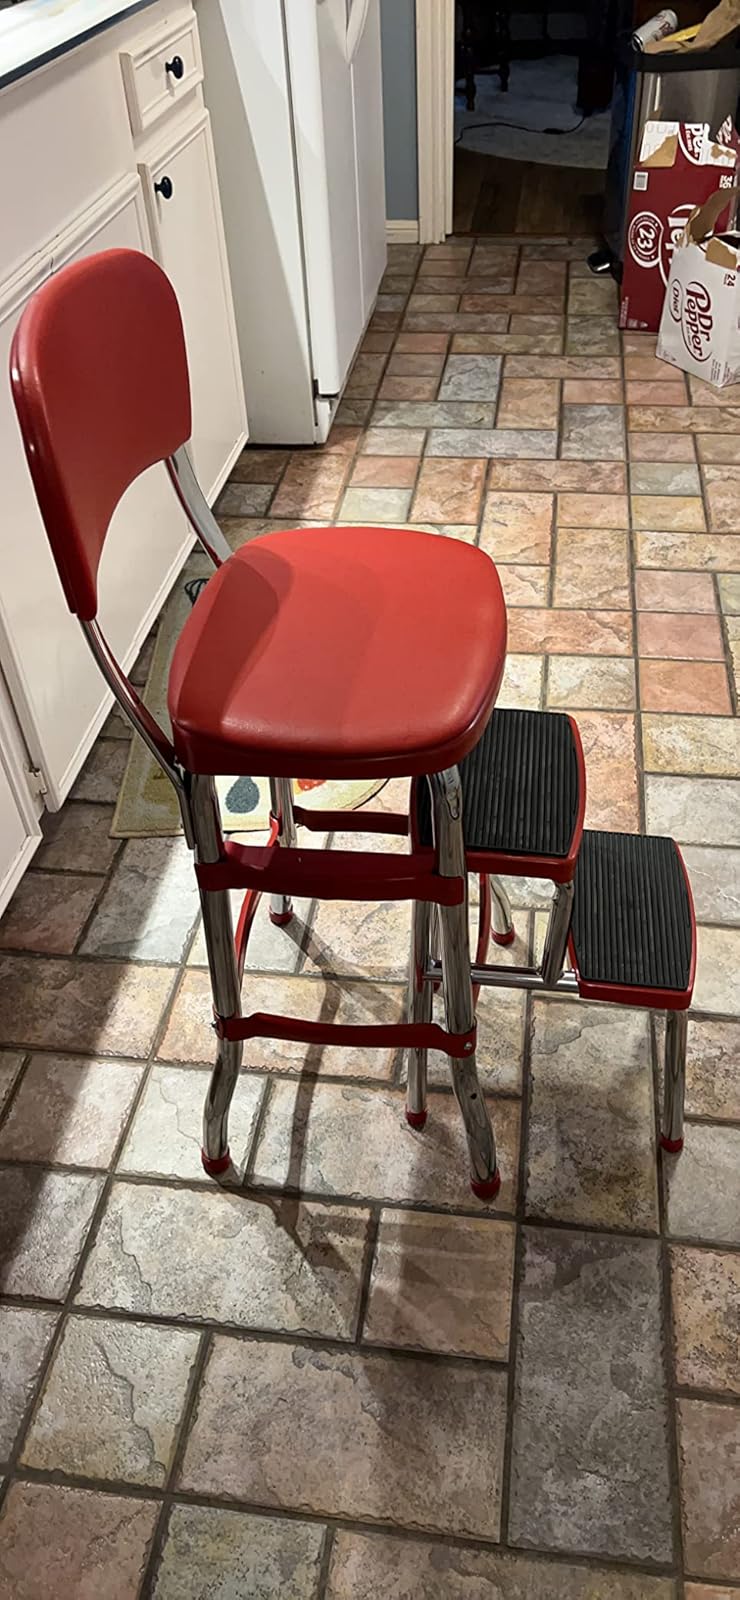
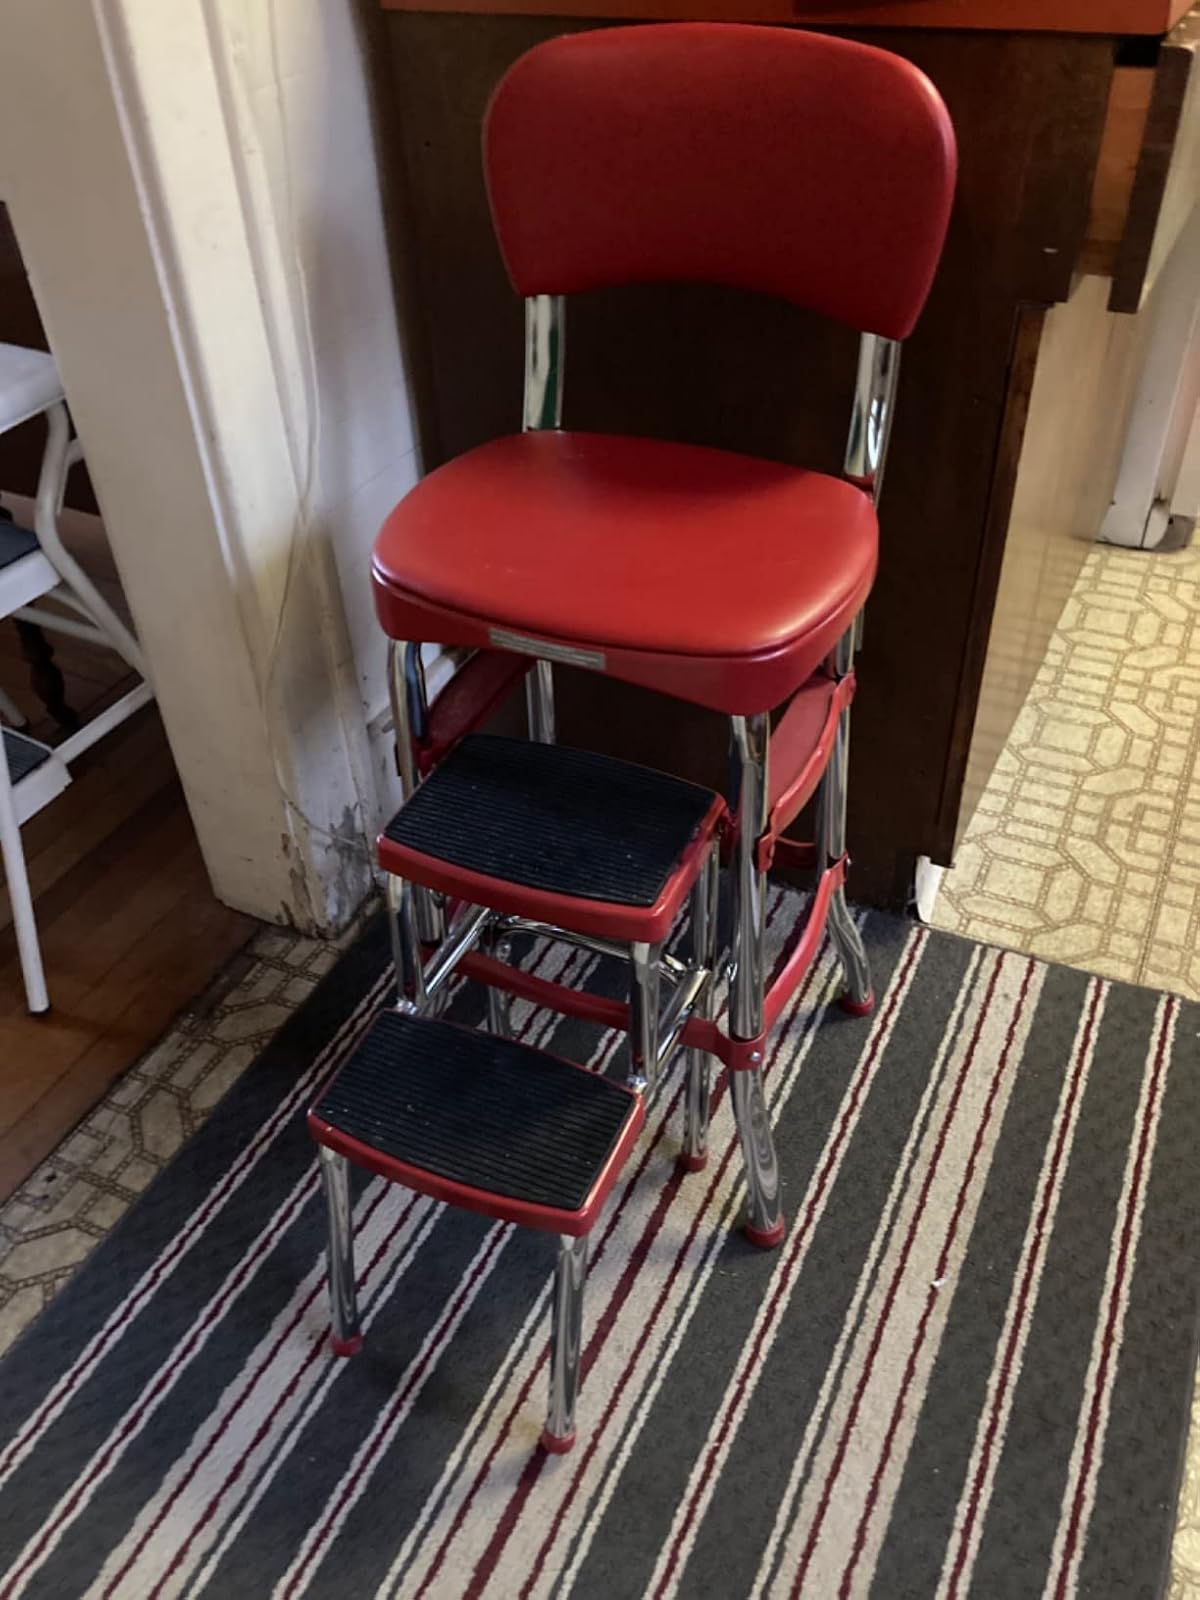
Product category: items_chair
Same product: yes